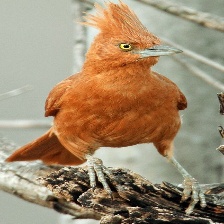
Species: CAATINGA CACHOLOTE
Scientific name: PSEUDOSEISURA CRISTAT